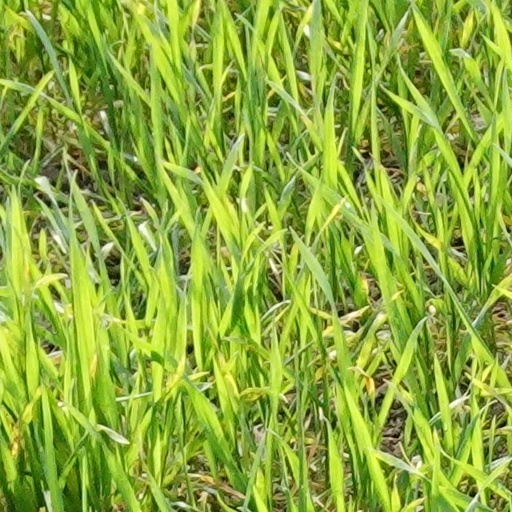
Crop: wheat